Shikishima-class battleship

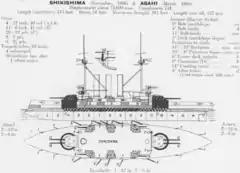

The design of the "Shikishima" class was a modified and improved version of the s of the Royal Navy. They had the same armament and similar machinery as the "Fuji" class which was intended to allow them to work together as a homogenous group. The "Shikishima"-class ships had an overall length of , a beam of , and a normal draught of . They displaced at normal load. The hull had a double bottom and was subdivided into 261 watertight compartments. The crew numbered about 741 officers and ratings, although this increased to 849 when serving as a flagship.